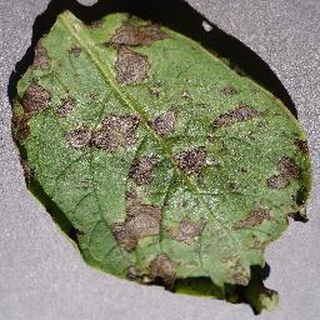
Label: potato_early_blight